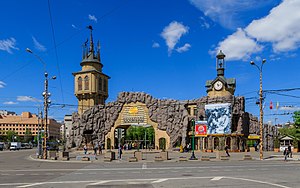
Moskva Zoo
Indgang til Moskva Zoo
Moskva Zoo i Moskva er den største og ældste zoologiske have i Rusland.